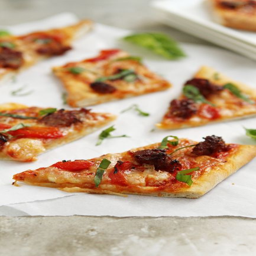
grilled pizza from person - i want to eat this for every meal .